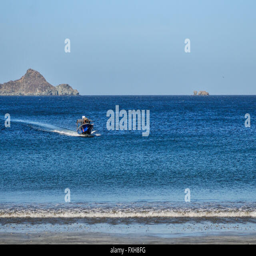
boat approaching the shore at beach